Onslaught (band)

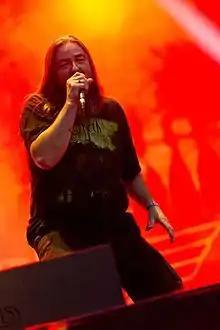
Former singer Sy Keeler at the Rockharz festival 2016 in Germany

Onslaught were formed in 1982 in Bristol, England by guitarist Nige Rockett and drummer Steve Grice. The two musicians were working to forge an ultra-aggressive, speed metal sound that was becoming more popular in the days of early Slayer and Metallica. In 1985, the duo were joined by bassist Jase Stallard and vocalist Paul Mahoney. The quartet quickly worked up enough material for a record and later that year, the debut album, "Power from Hell", was recorded and released on the British independent record label, Cor.